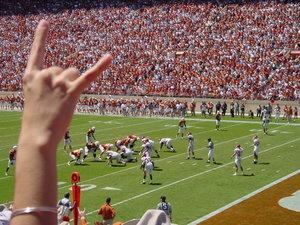
Le signe des cornes, aussi appelé cornes du diable, est un geste de la main dont la signification varie selon les cultures et les contextes. Il est formé par un poing fermé dont seuls l'index et l'auriculaire sont tendus.